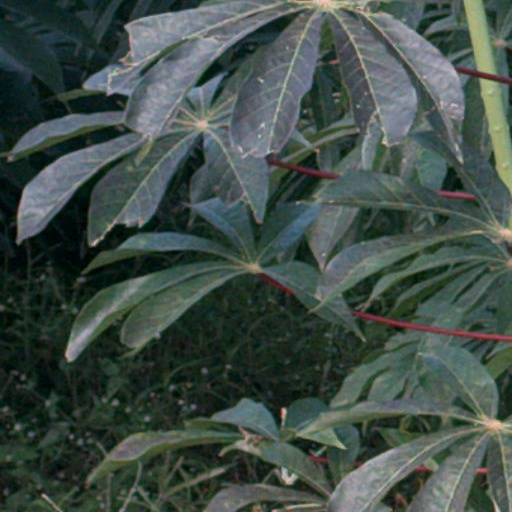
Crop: cassava